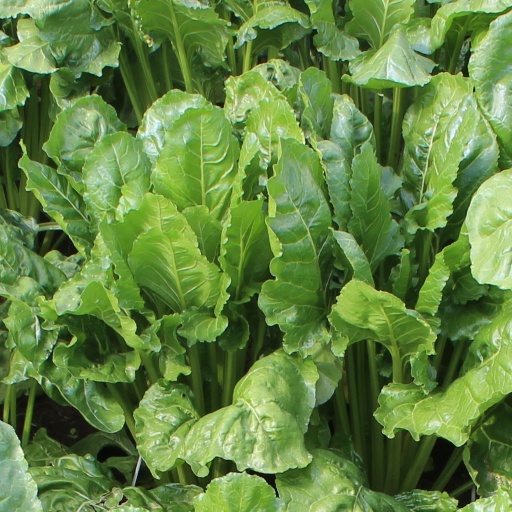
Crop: sugar beet